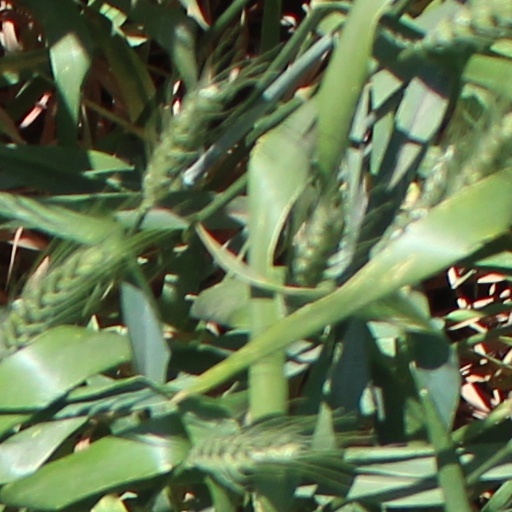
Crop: wheat